USNS Powhatan

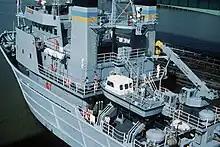
USNS "Powhatan" showing 10-ton capacity crane

In April 1981, "Powhatan" played a minor role in the first launch of the space shuttle Columbia. USNS "General Hoyt S. Vandenberg""," a missile range instrumentation ship, was detailed to support the flight. Regrettably, she had engine trouble and was unable to complete her mission under her own power. "Powhatan" towed her to her station in time for the flight.